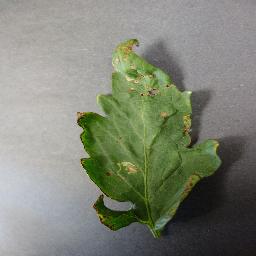
Label: Tomato___Bacterial_spot